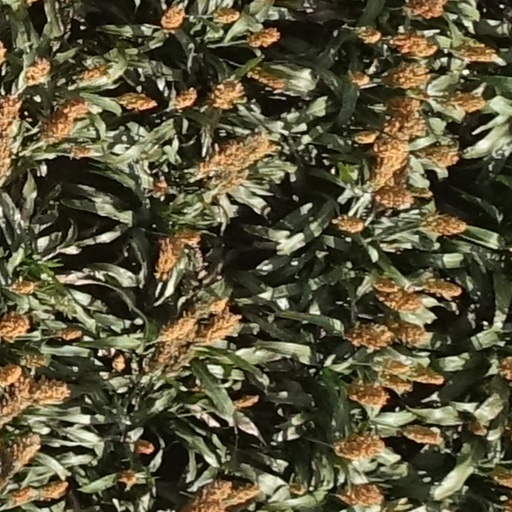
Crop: sorghum